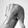
ASL letter: Q